Château de Trigonant

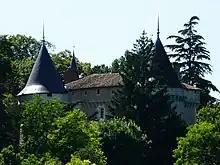
Château de Trigonant

The Château de Trigonant is a château in Antonne-et-Trigonant, Dordogne, Nouvelle-Aquitaine, France.